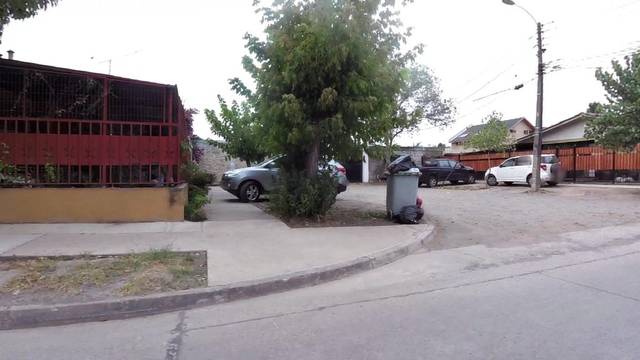
Region: Chile
Coordinates: -34.161, -70.738